Fort Madison (Alabama)

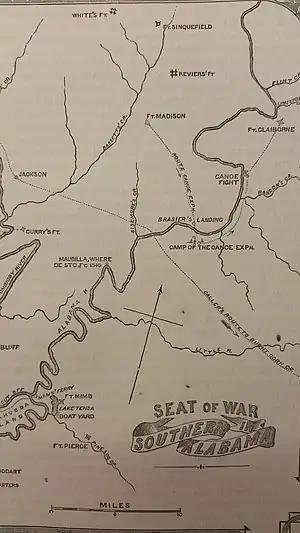
Map of Alabama during the War of 1812 published by Benson John Lossing. Fort Madison is located in the upper center.

After completion of Fort Madison, Colonel Carson moved the headquarters of his military district (which included the area between the Alabama and Tombigbee Rivers), from Fort Stoddert to Fort Madison. Soldiers were moved between different forts in the area during this time—after the construction of Fort Mims, 40 soldiers under the command of a Lieutenant Bowen were sent by General Claiborne to garrison Fort Madison while 16 troops under the command of Lt. S. M. Osborne were transferred from Fort Madison to Fort Mims.